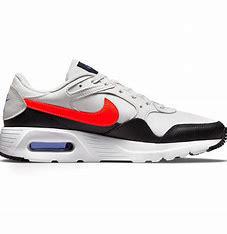
Brand: Nike
Model: Air Max SC